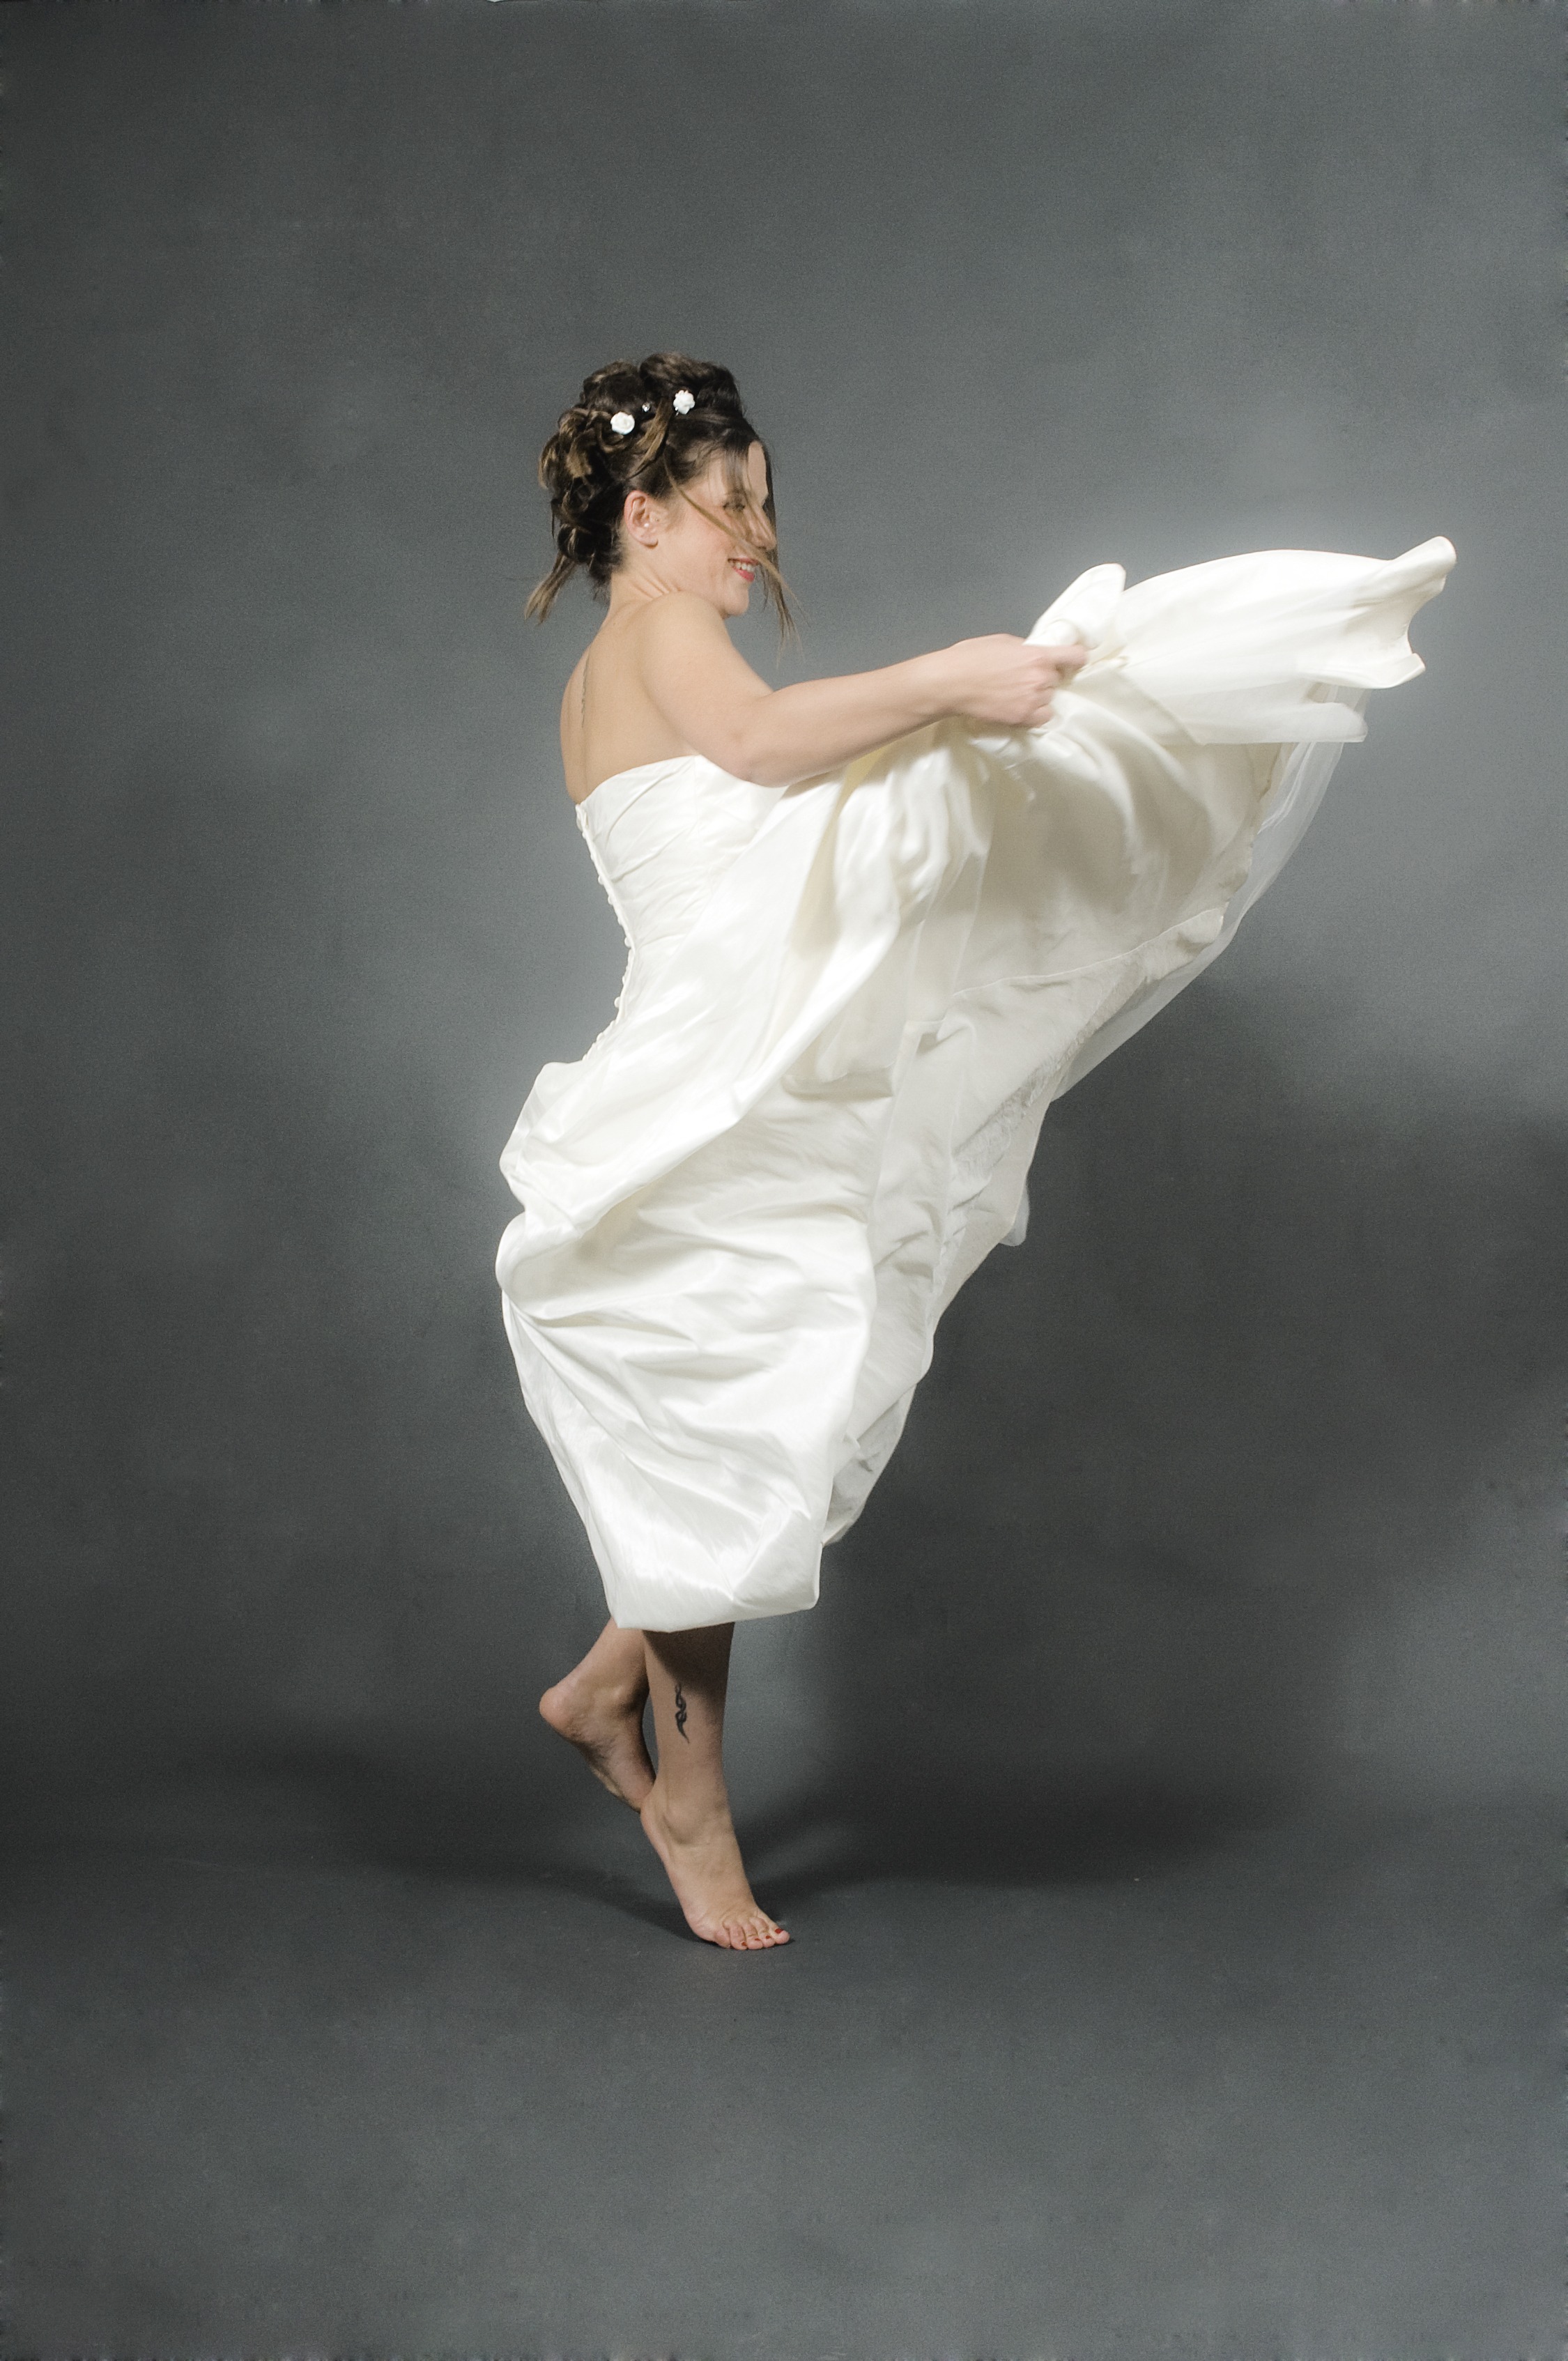
white, jump, dance, wedding, wedding dress, bride, ballet, dress, sports, gown, entertainment, feast, brides, performing arts, photo shoot, team sport, modern dance, concert dance, bridal clothing